2017 Folds of Honor QuikTrip 500

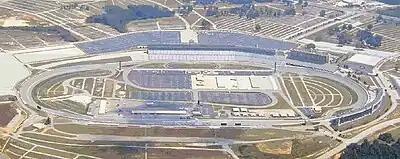
Atlanta Motor Speedway, the track where the race was held.

Atlanta Motor Speedway (formerly Atlanta International Raceway) is a track in Hampton, Georgia, south of Atlanta. It is a quad-oval track with a seating capacity of 111,000. It opened in 1960 as a standard oval. In 1994, 46 condominiums were built over the northeastern side of the track. In 1997, to standardize the track with Speedway Motorsports' other two ovals, the entire track was almost completely rebuilt. The frontstretch and backstretch were swapped, and the configuration of the track was changed from oval to quad-oval. The project made the track one of the fastest on the NASCAR circuit.